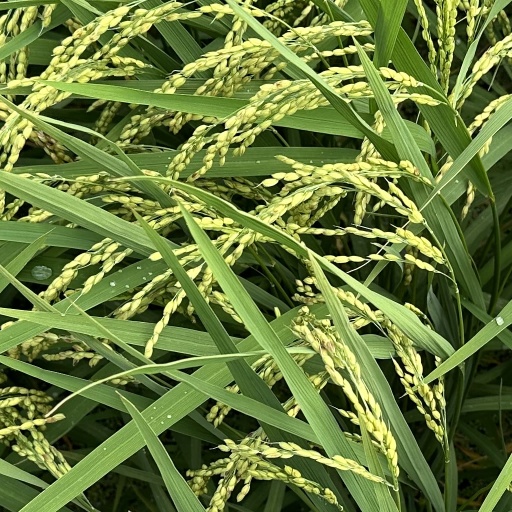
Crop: rice